Stoupa

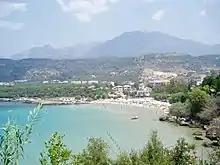
Kalogria, a beach just outside Stoupa

There are many beaches and coves around the area including Stoupa Beach, which is the most popular and has a good beginner's snorkeling site at the end of the beach. Over the hill is Kalogria Beach, with its turquoise waters and rich marine life, volleyball net, a scuba-diving center, and a handful of bars and restaurants.